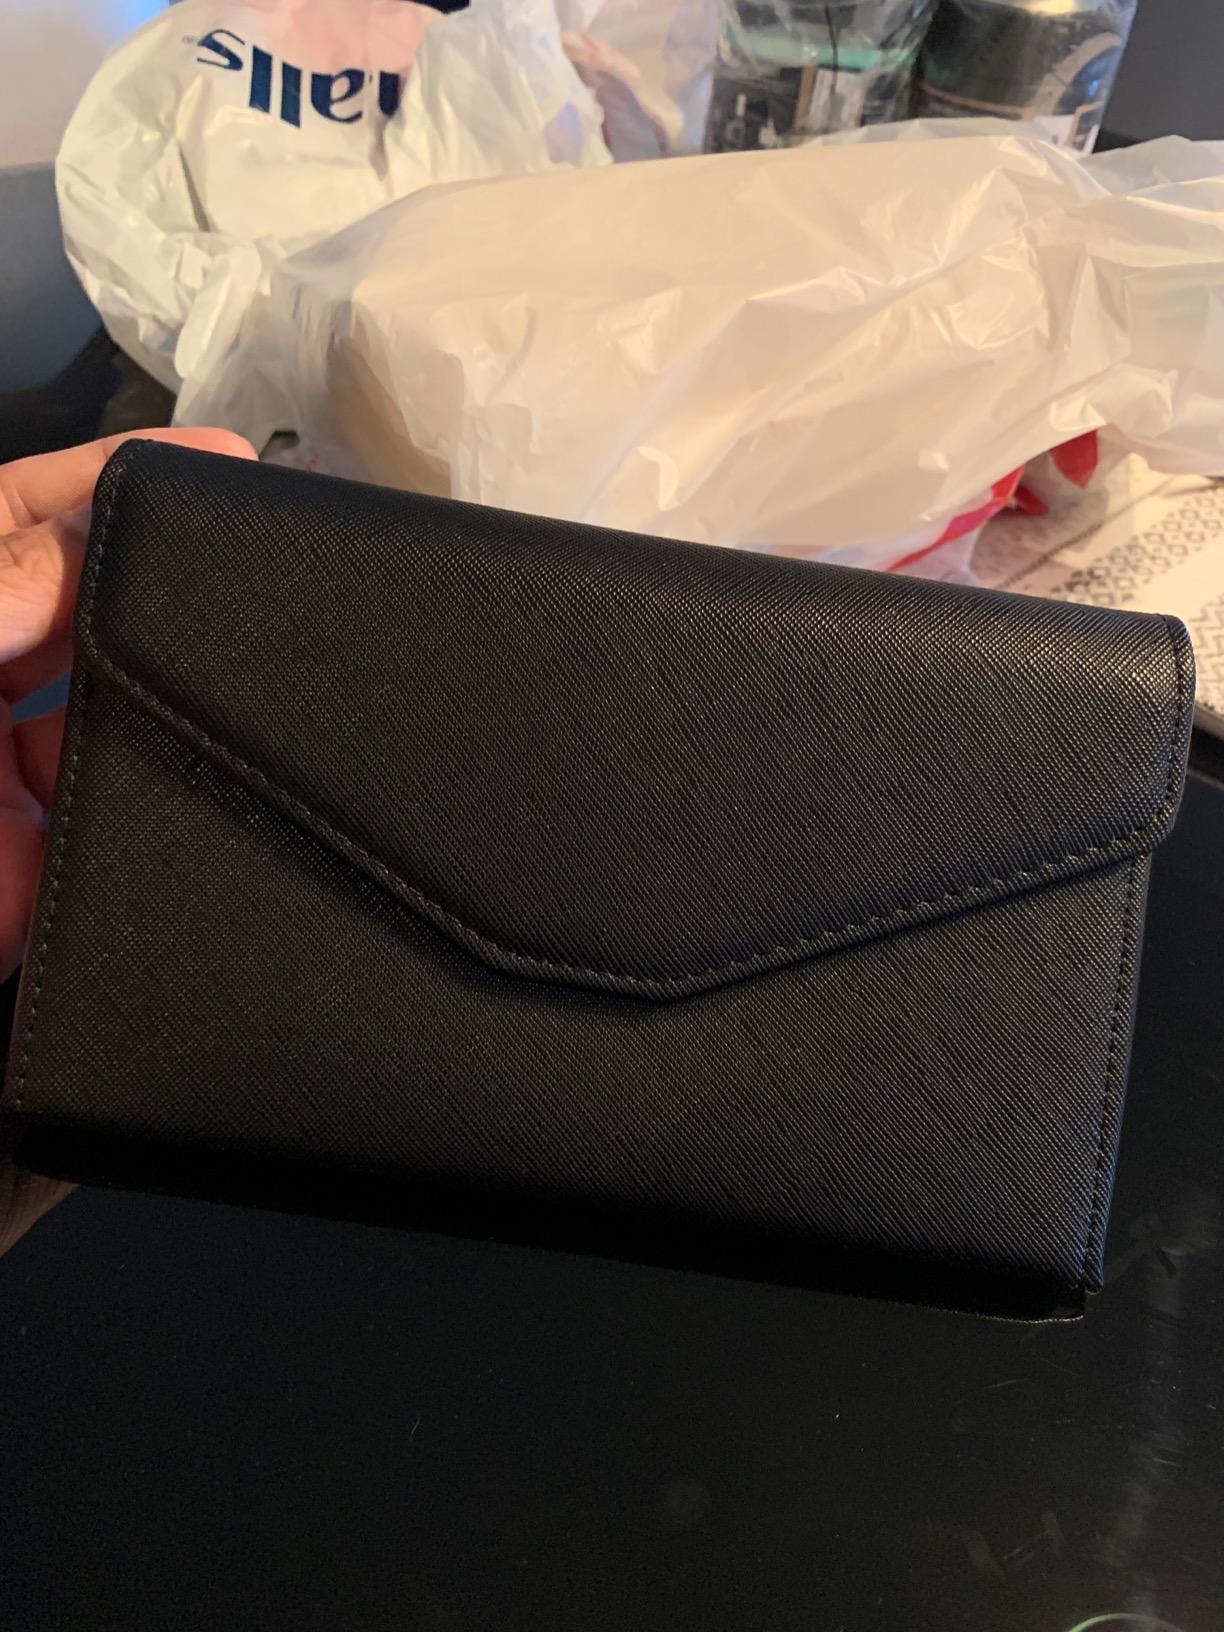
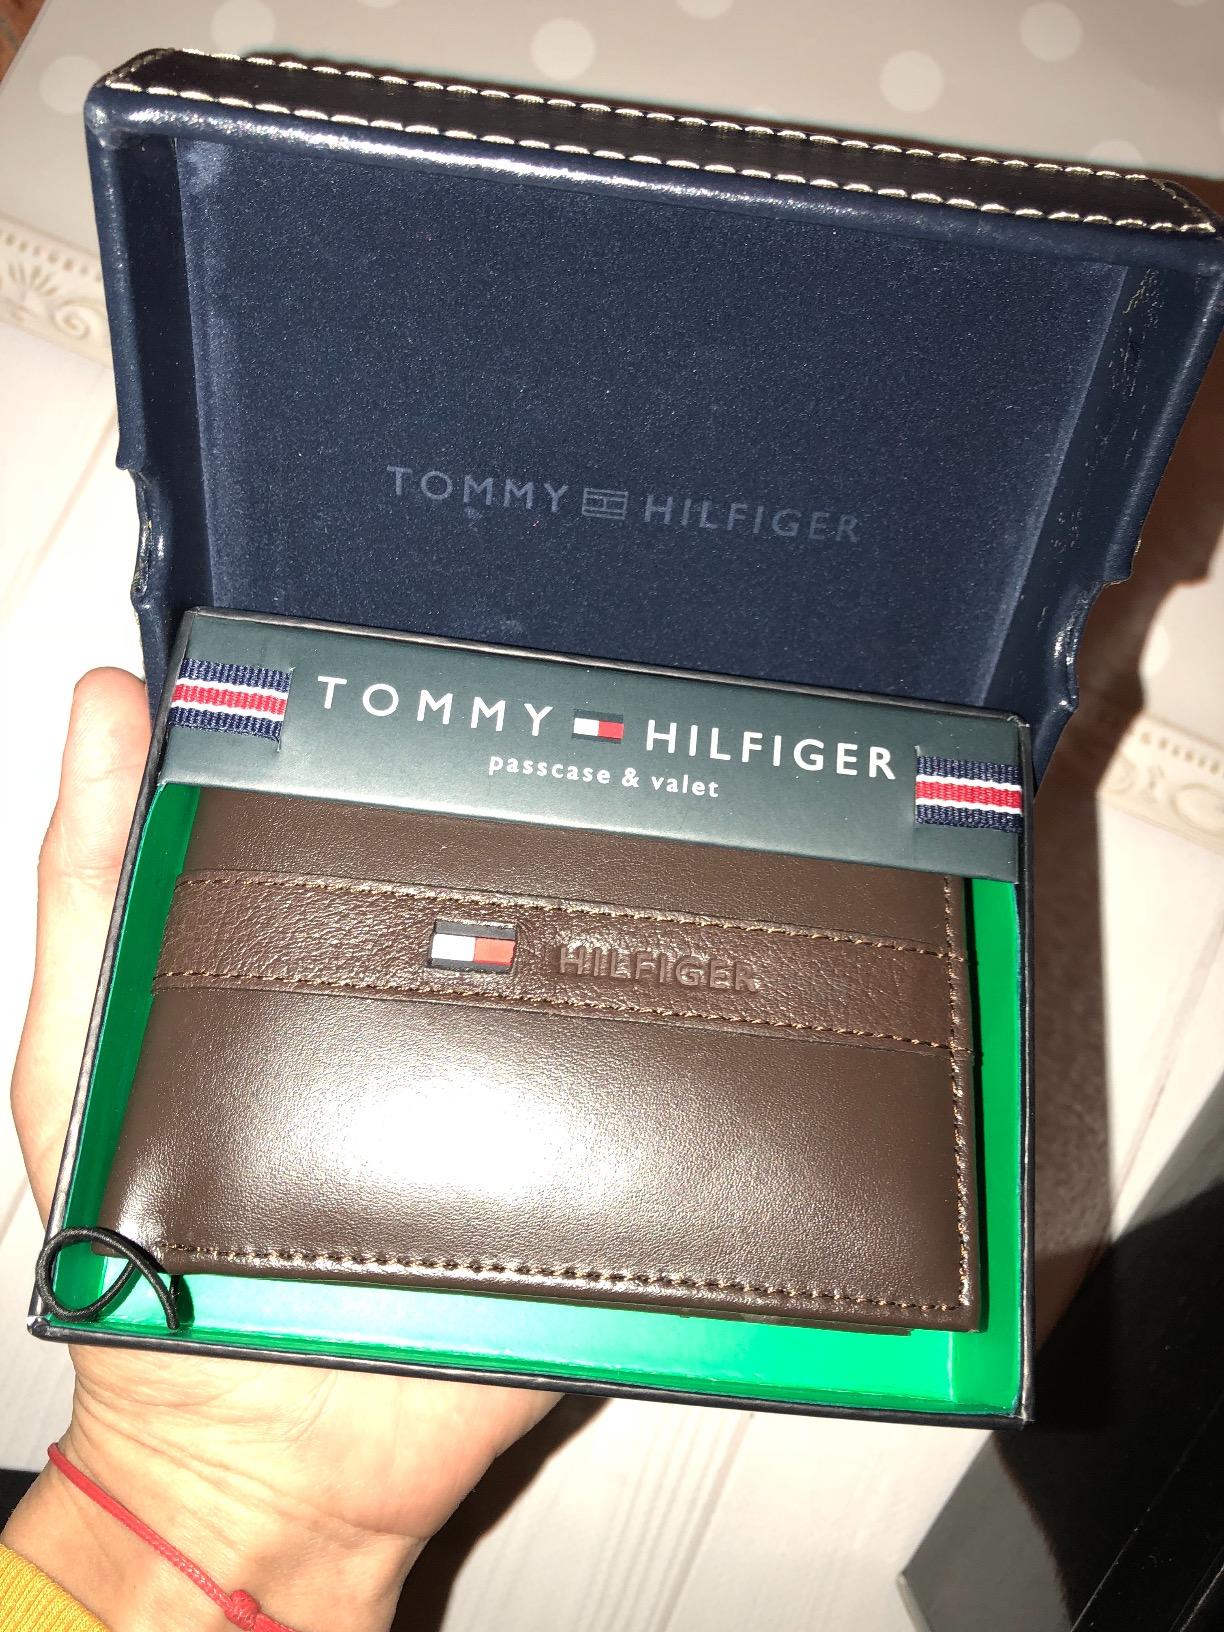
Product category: accessories_wallet
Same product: no